Edward Vaughan (archdeacon of Madras)

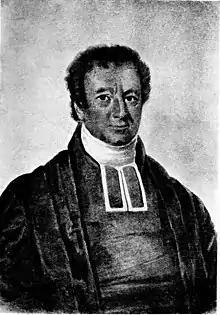
Edward Vaughan

Vaughan was born in Middlesex and educated at Peterhouse, Cambridge. He was a Chaplain with the East India Company from 1799 to 1828; and Archdeacon from 1819 to 1828.